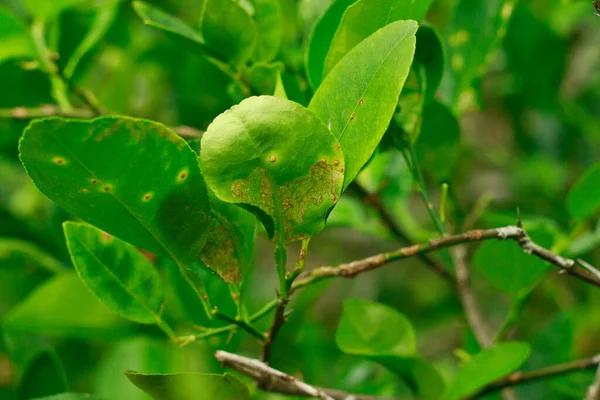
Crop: grape
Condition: downy_mildew